Ali Bongo

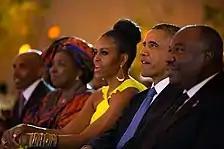
Bongo with Barack and Michelle Obama at a summit in 2014

Omar Bongo died at a Spanish hospital on 8 June 2009. Ali Bongo appeared on television that night to call "for calm and serenity of heart and reverence to preserve the unity and peace so dear to our late father". Having been appointed to key positions by his father, it was widely considered likely that he would emerge as his father's successor following the latter's death in June 2009. Some press reports predicted a power struggle, however, suggesting that a "fierce rivalry" existed between Bongo and his sister Pascaline, who was Director of the Presidential Cabinet. The degree of support for Ali Bongo within the PDG leadership was also questioned in the press, and it was argued that many Gabonese "see him as a spoilt child, born in Congo-Brazzaville, brought up in France, hardly able to speak indigenous languages and with the appearance of a hip hop star".